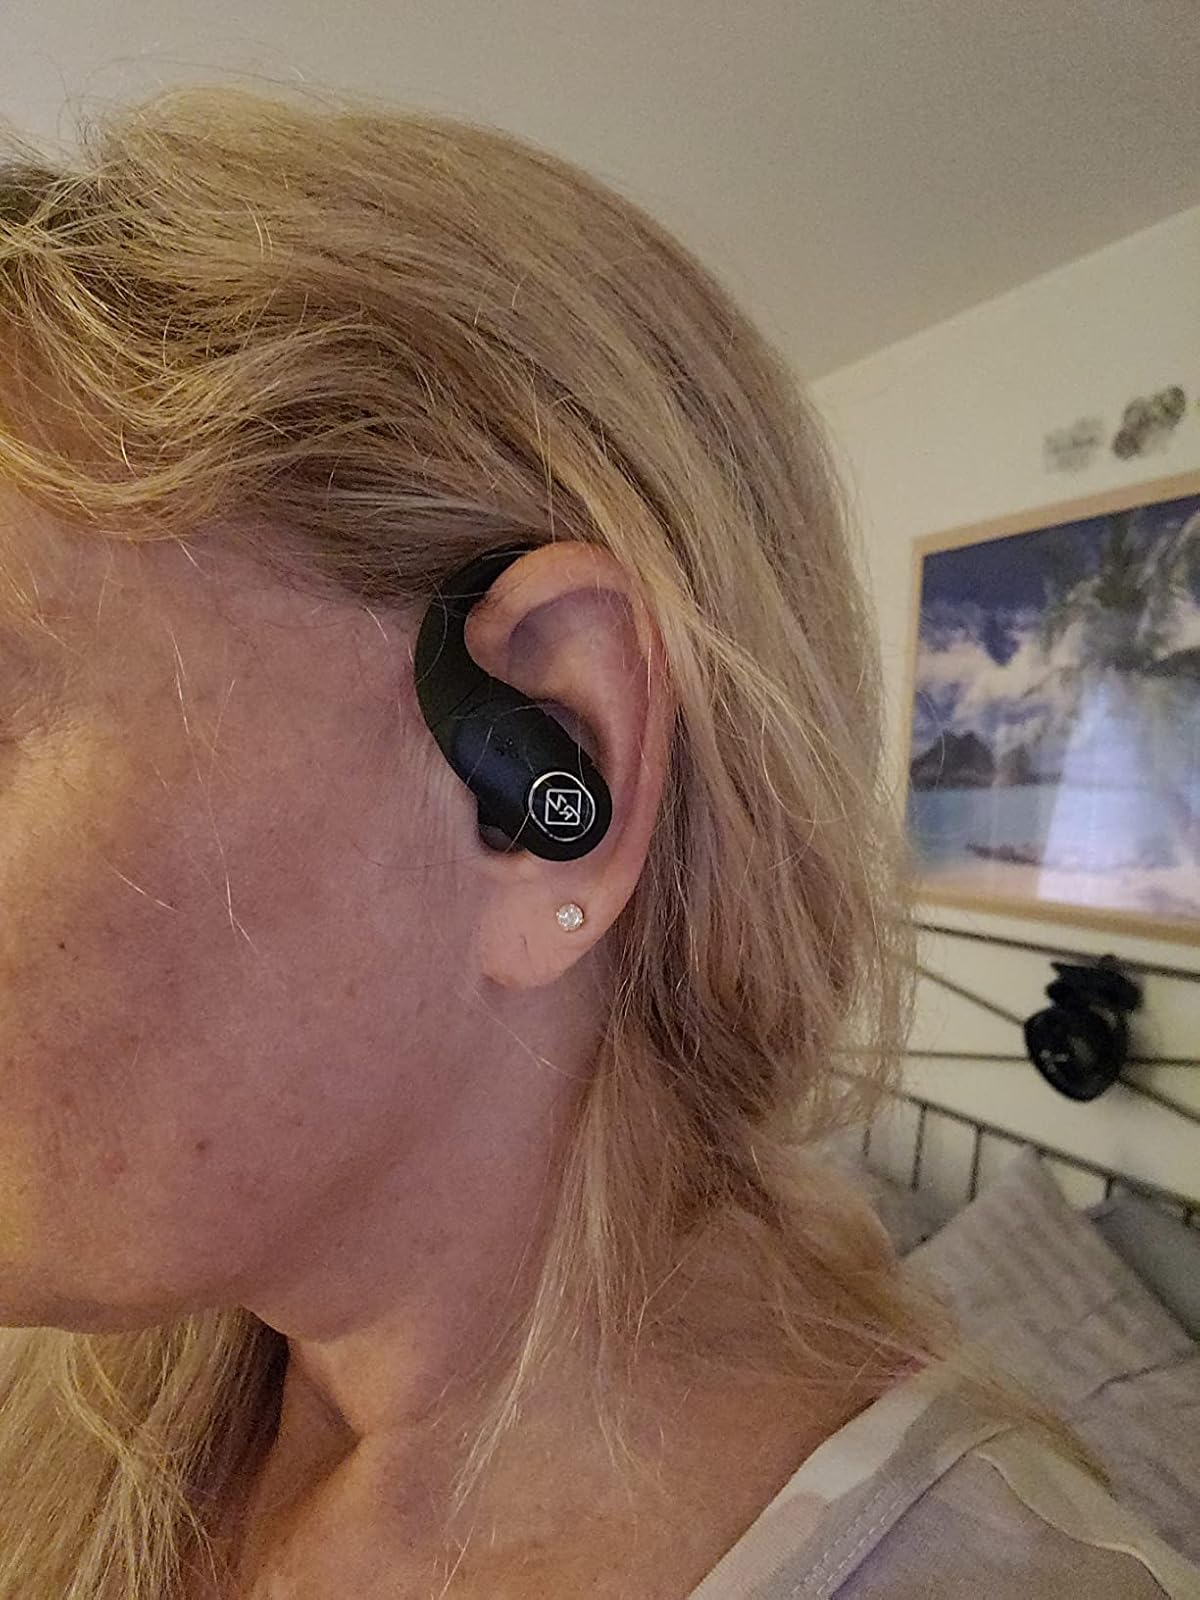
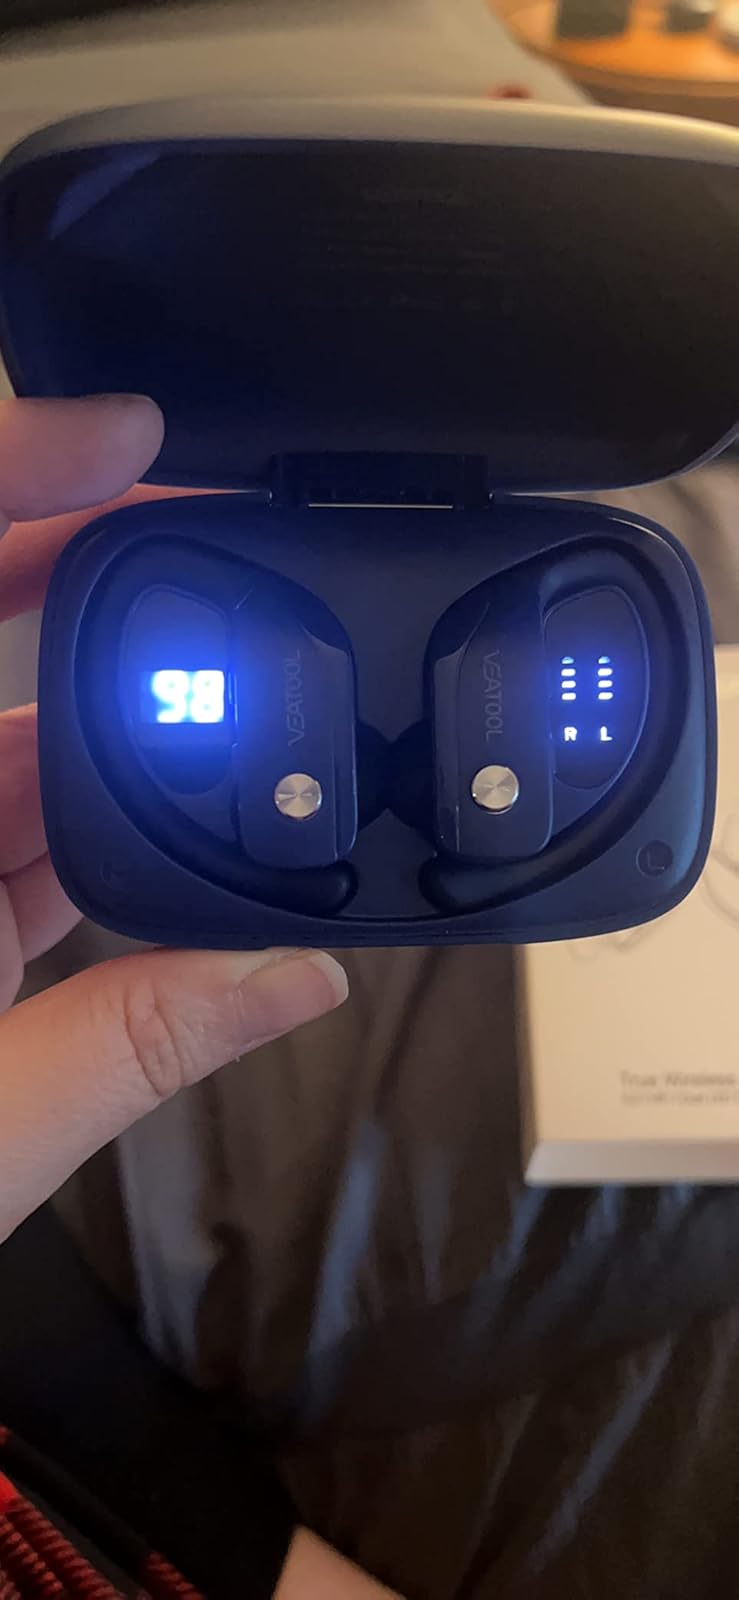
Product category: earbuds
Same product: no